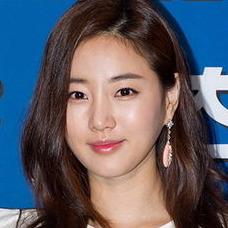
Age: 32